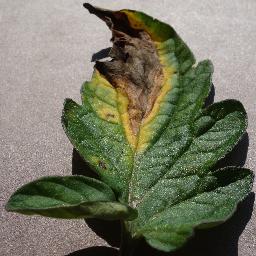
Label: Tomato___Early_blight